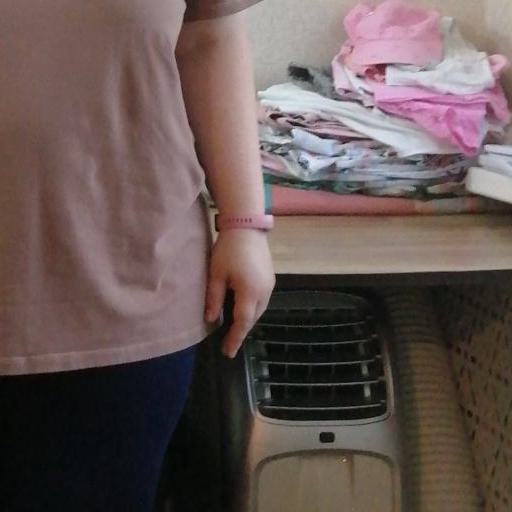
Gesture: no_gesture